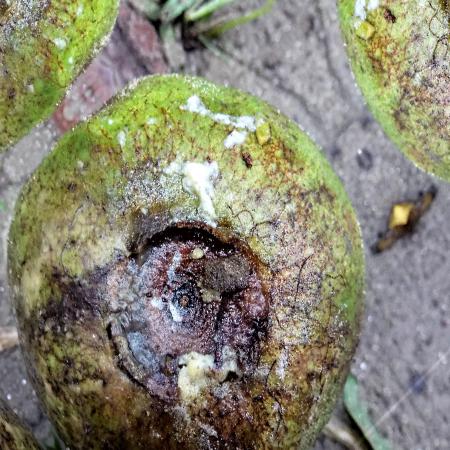
Label: Phytopthora